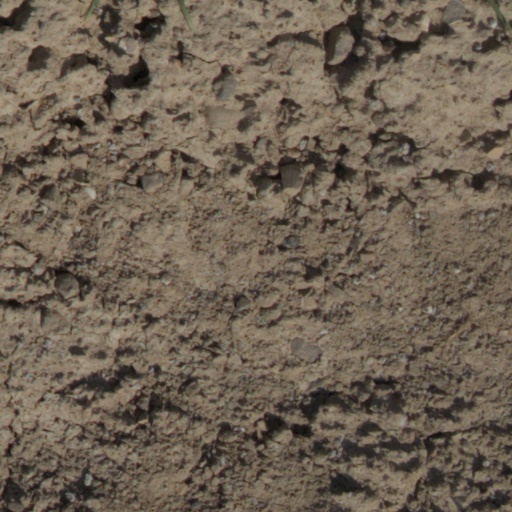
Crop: wheat